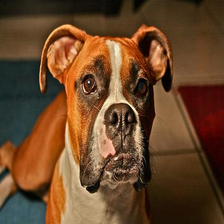
Species: dog
Breed: boxer